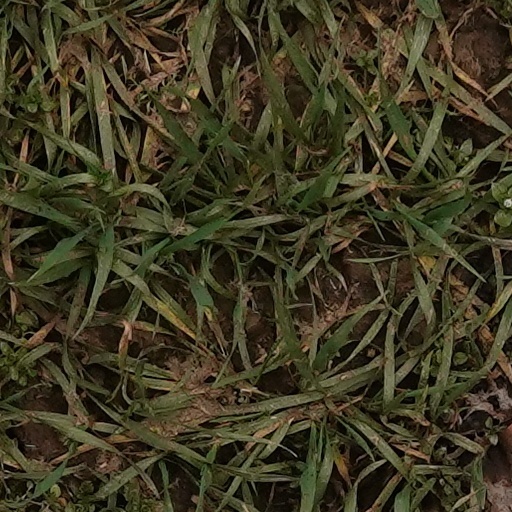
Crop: wheat